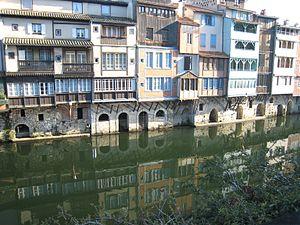
L'Agout ou Agoût est une rivière du sud de la France, dans les deux départements de l'Hérault et du Tarn, dans la région Occitanie. C'est un important affluent gauche du Tarn, donc un sous-affluent de la Garonne.
La famille Barbara de Labelotterie de Boisséson olim Barbara est une famille subsistante de la noblesse française originaire du Tarn.